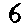
Label: 6